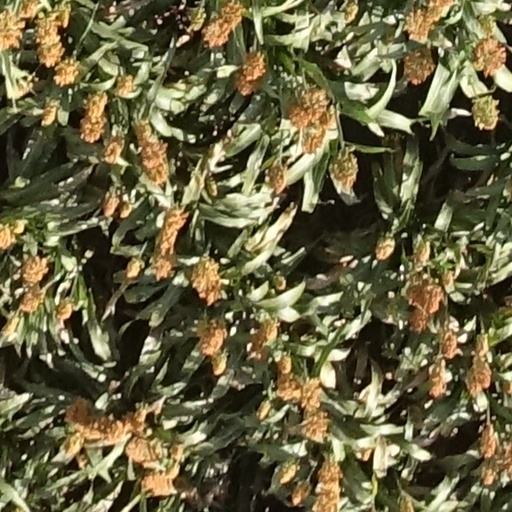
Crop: sorghum